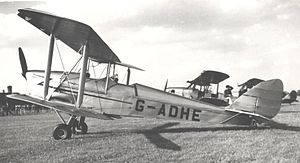
De Havilland Gipsy Moth
de Havilland Gipsy Moth (kaldet: G-ADHE)
Flytypen de Havilland Gipsy Moth er et to-sæders biplan til turistfart og uddannelse, som blev udviklet i 1920'erne af den britiske flyproducent de Havilland Aircraft Company.